God's Crooked Lines

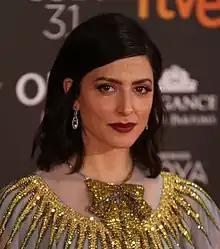
Bárbara Lennie, the lead actress. She described Alice as one of her most complex roles and referred to it as "a heroine and antihero at the same time".

Paulo worked with co-screenwriter Guillem Clua to make improvisations on the story and adapt the novel into a film. They had to make the audience fit in with the 1970s environment of the novel, such as by making the language sound more contemporary, and eliminate parts of the novel that they found unimportant. The practice of insulin shock therapy, which is in the novel, was replaced by electroconvulsive therapy due to its cruelty; besides, it was already considered so even in the times of its publication. Paulo said that the film could have been a horror or a social drama, but he was requested to make it a psychological thriller because of his interest in the genre. Along with co-producer Ángel Blasco, he collected information about Torcuato from the author's family and met several psychiatrists for advice and supervision on the script. In order to understand what sanatoria were like in the 1970s, photographs from archives and film libraries were used.